Aaron Collins (footballer)

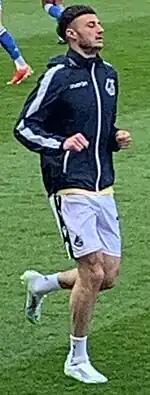
Collins at Bristol Rovers in 2022

Aaron Graham John Collins (born 27 May 1997) is a Welsh professional footballer who plays as a forward or winger for club Milton Keynes Dons.